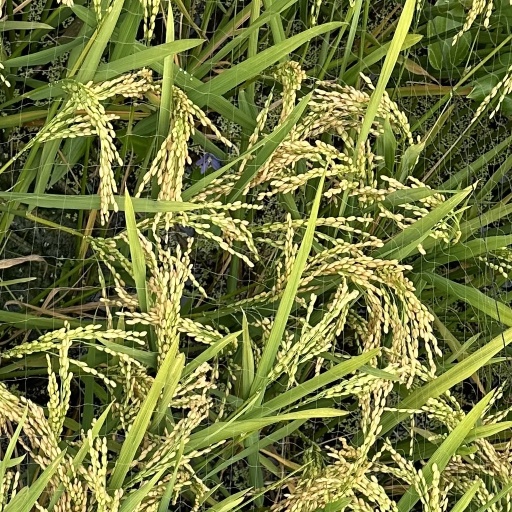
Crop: rice